Kibworth

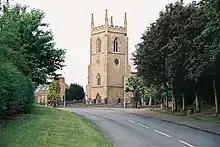
St Wilfrid's Church, Kibworth Harcourt

Kibworth is an area of the Harborough district of Leicestershire, England, that contains two civil parishes: the villages of Kibworth Beauchamp and Kibworth Harcourt . At the 2011 census, Kibworth Beauchamp had a population of 5,433 and Kibworth Harcourt 990. The villages are roughly divided by the Midland Main Line. Kibworth is close to Foxton Locks, Market Harborough, and Leicester.